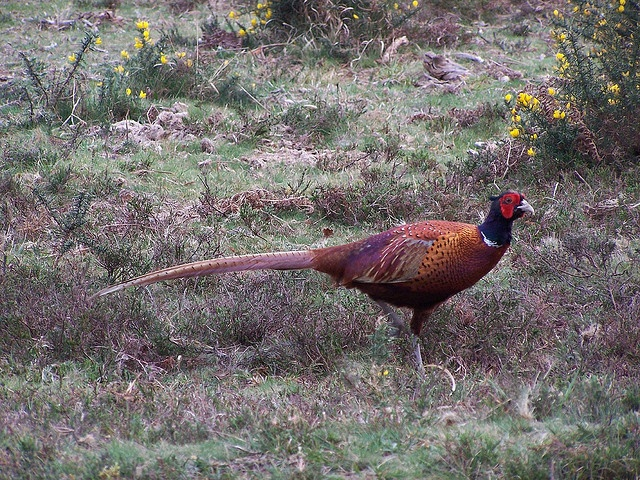
a pheasant stands in a fall field full of feathers, purple and green plants, and yellow flowers
A bird with an extremely long tail, standing in the grass.
A large and colorful bird standing in a grassy field.
a small bird is standing in a field
a small bird stands next to a bush